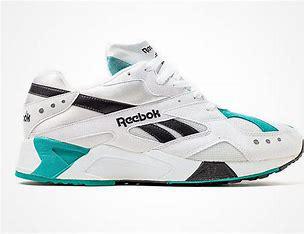
Brand: Reebok
Model: Aztrek